Piołunówka

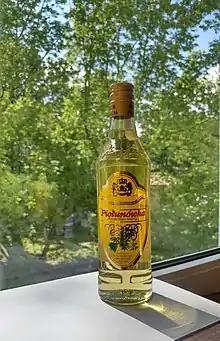
Nisskosher piołunowka

Piołunowka has much higher levels of thujone than absinthe because it is not distilled. Many people produce it today in an attempt to feel the "absinthe effect" because of its higher thujone levels, although it is not well known how thujone plays a role in these purported effects and is in fact a known poison.